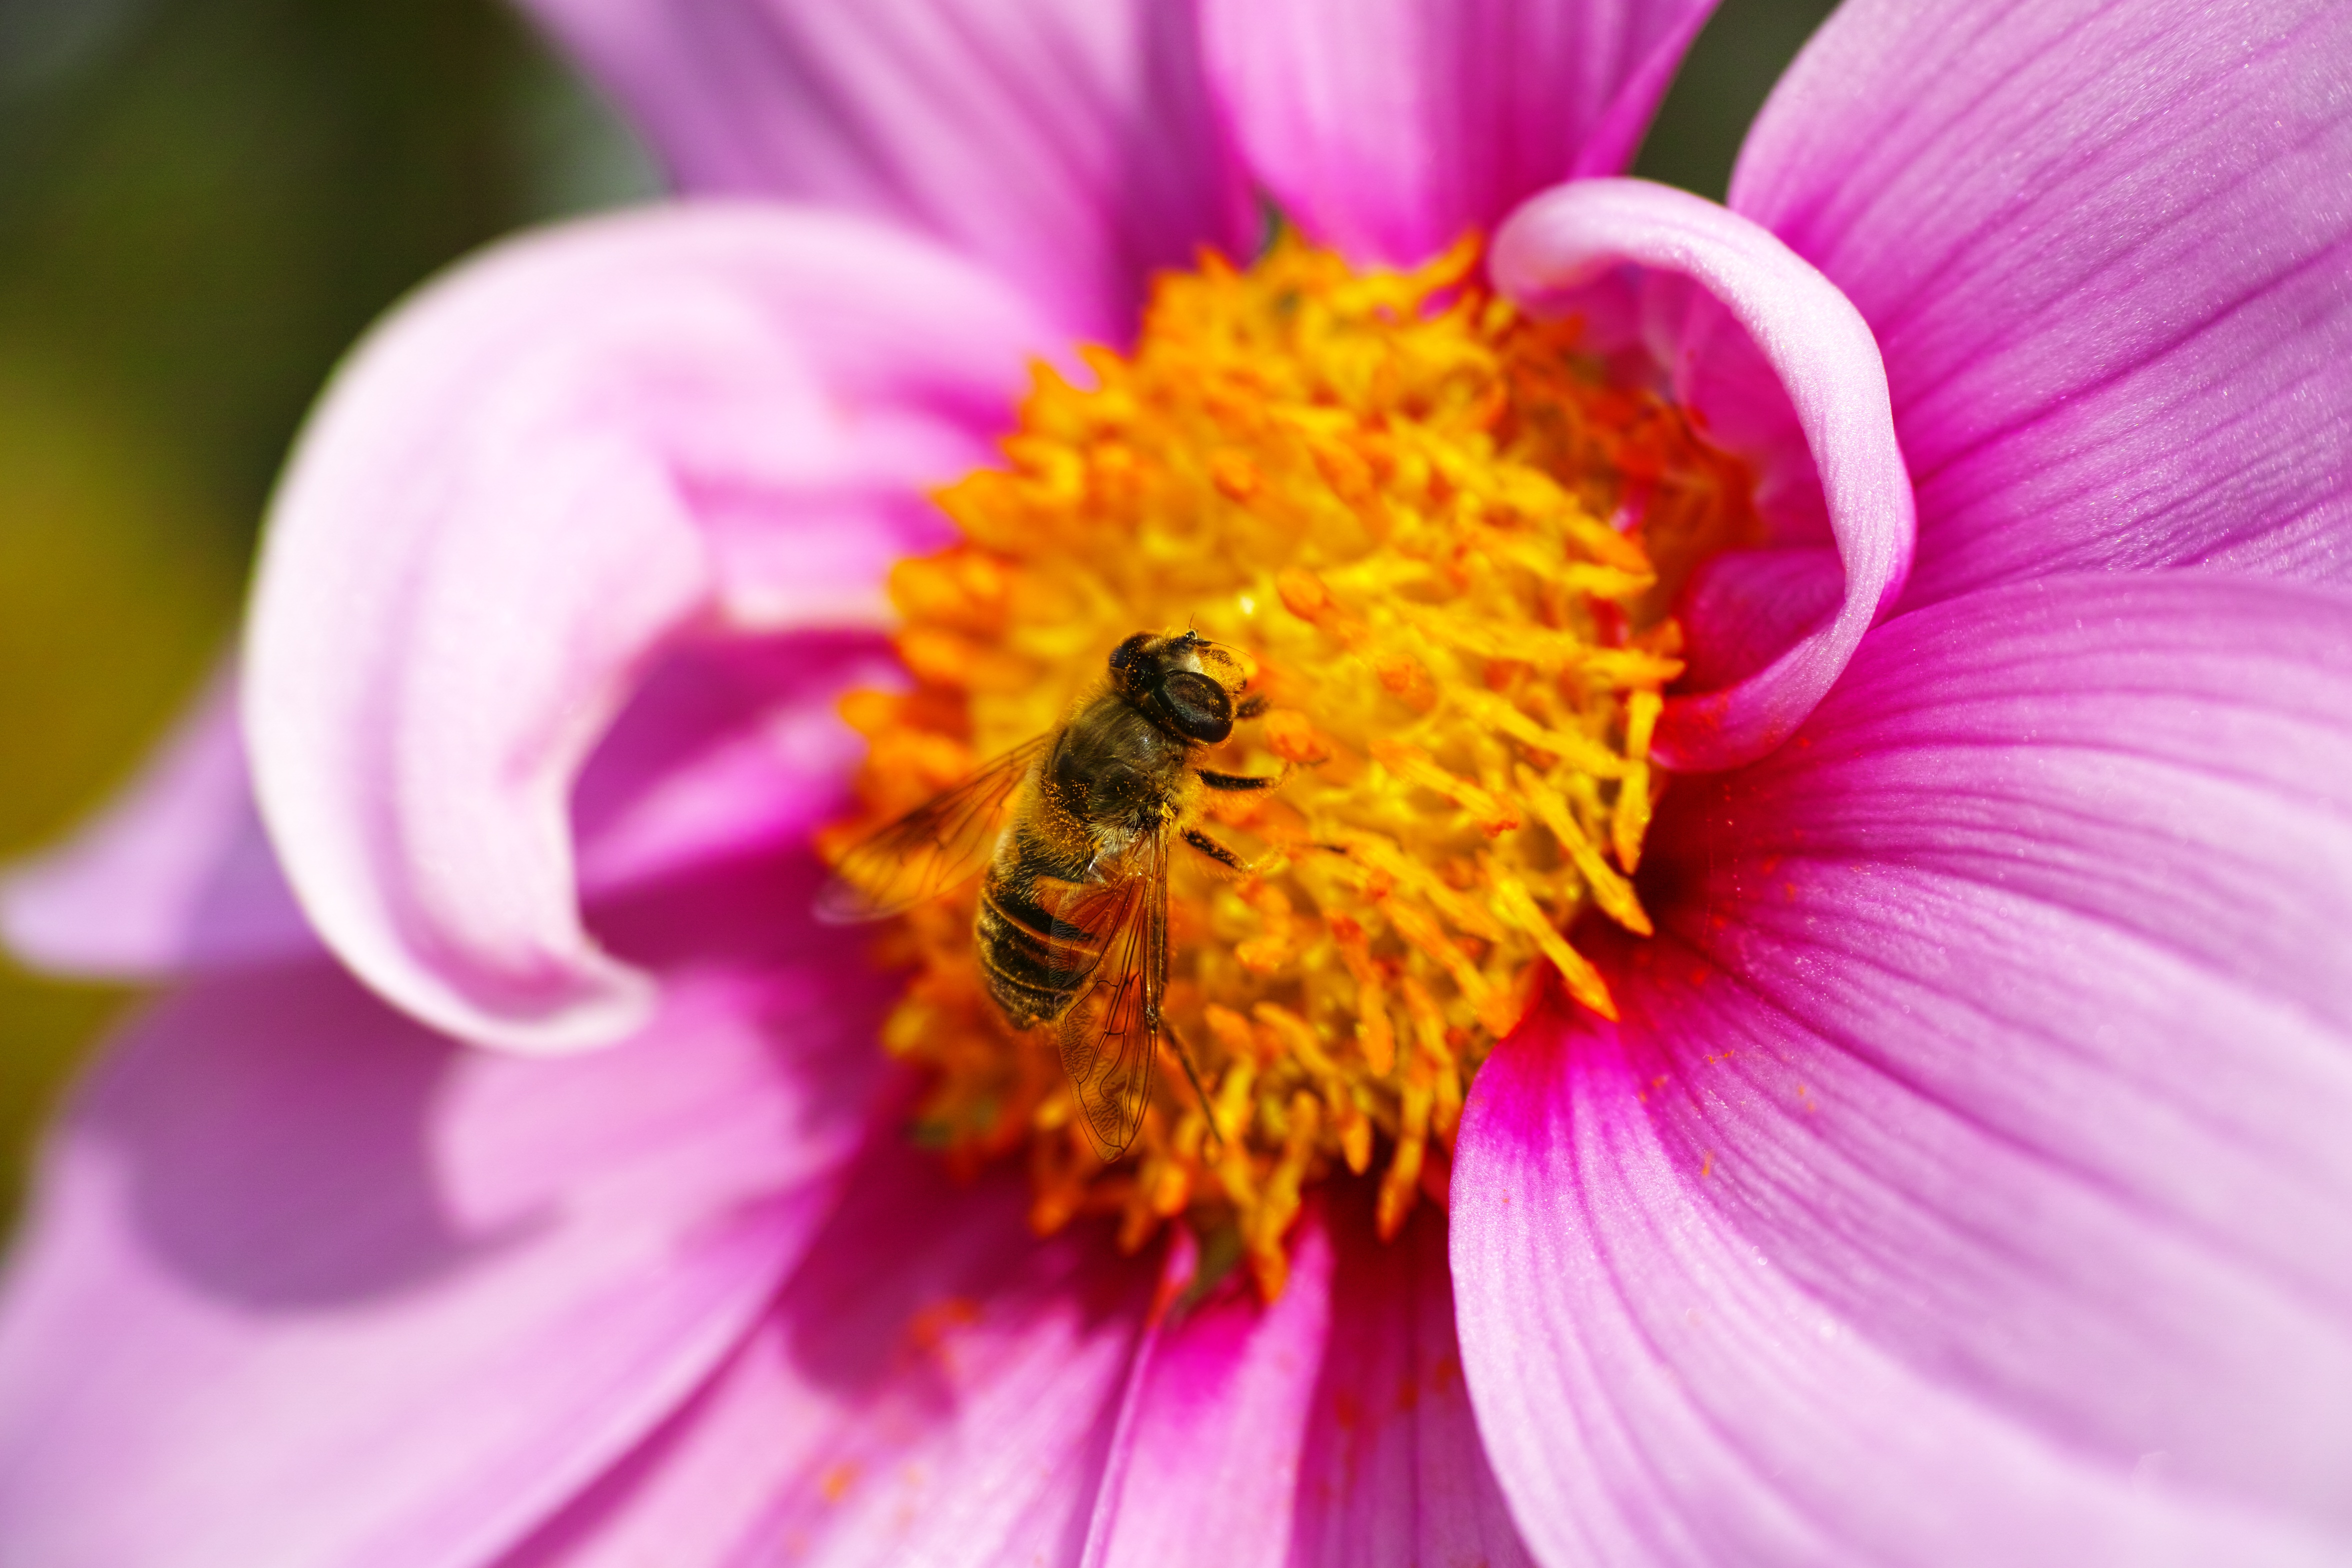
blossom, plant, photography, cosmos, flower, petal, pollen, insect, macro, botany, yellow, pink, flora, close up, bee, nectar, macro photography, flowering plant, daisy family, hoverflies, plant stem, land plant, membrane winged insect